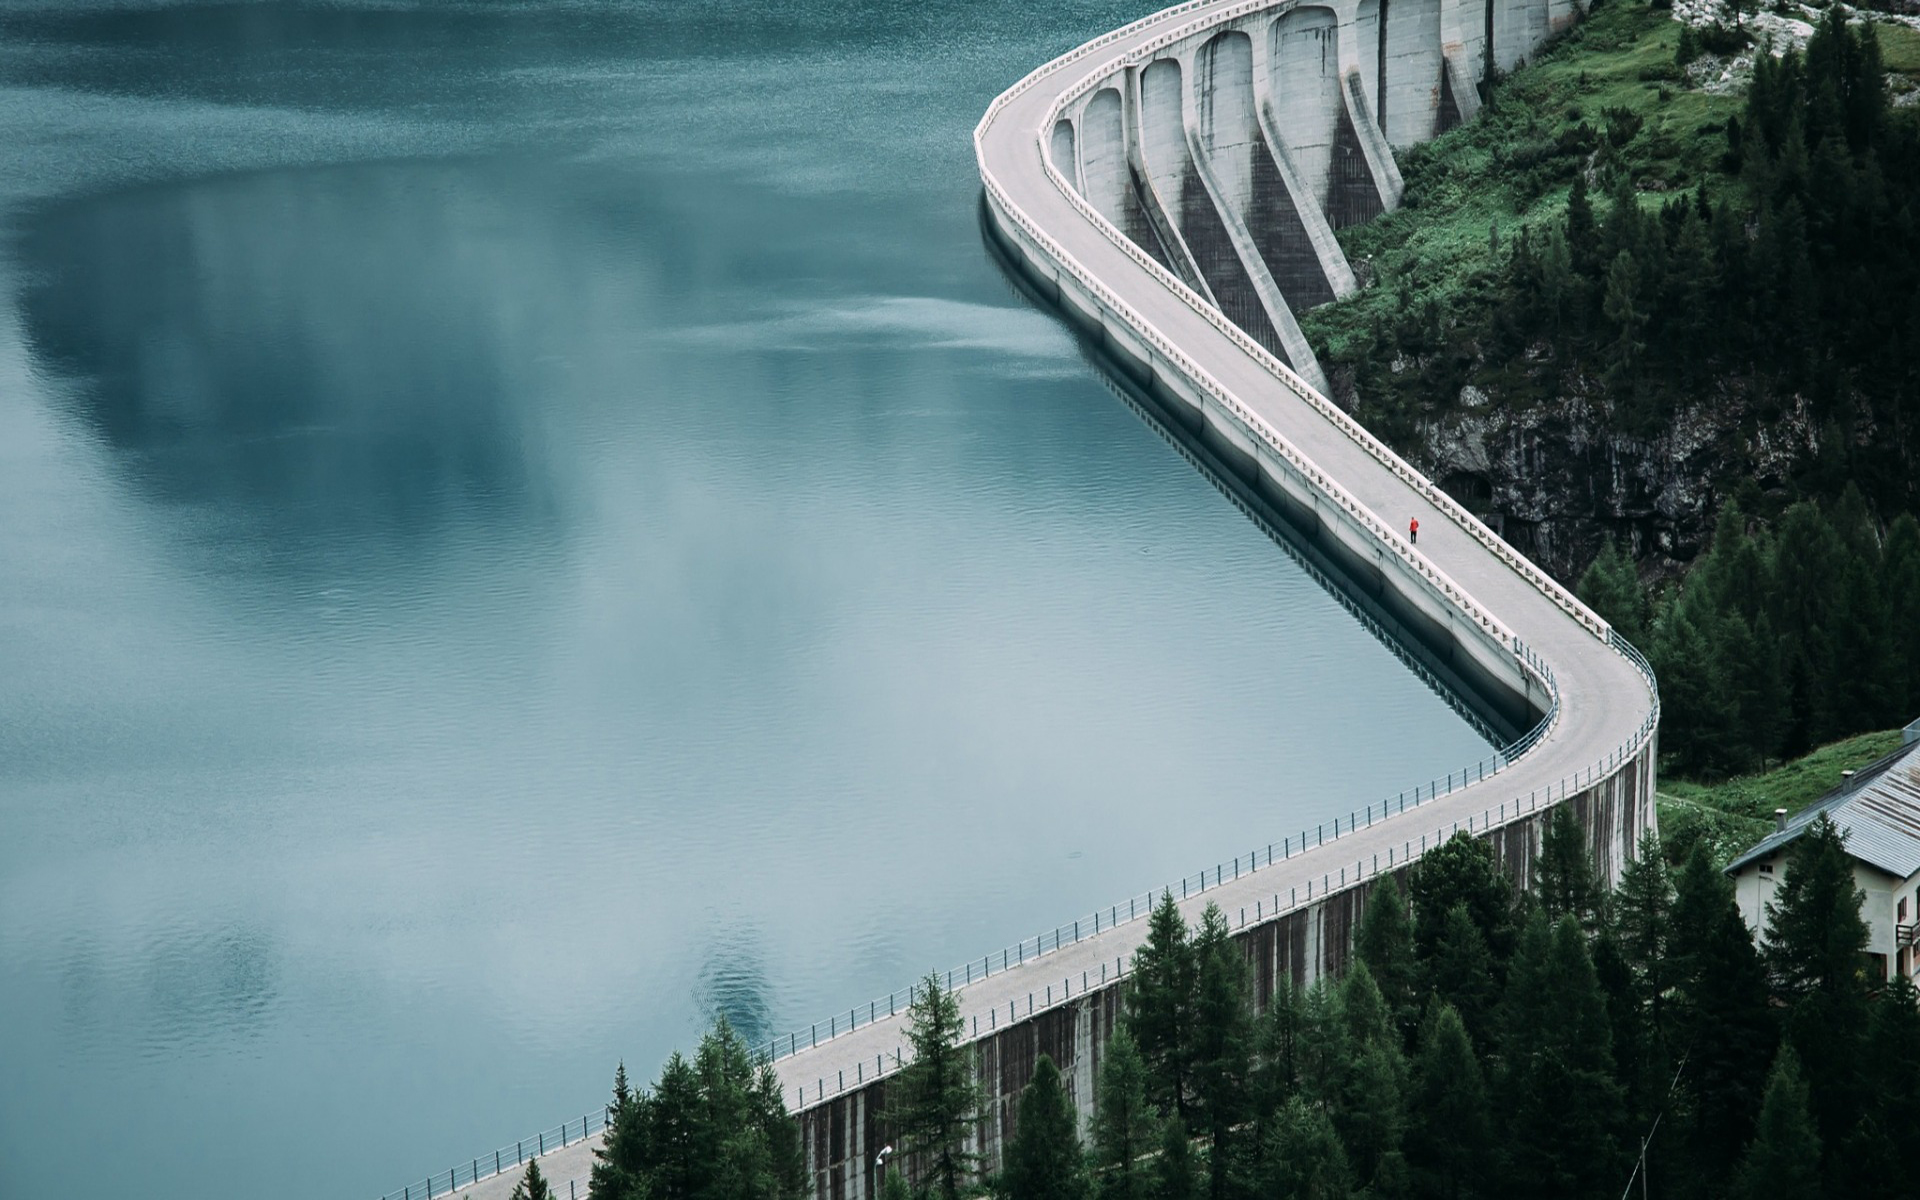
water, water resources, dam, atmospheric phenomenon, sky, reservoir, infrastructure, architecture, bridge, fixed link, landscape, road, nonbuilding structure, river, waterfall